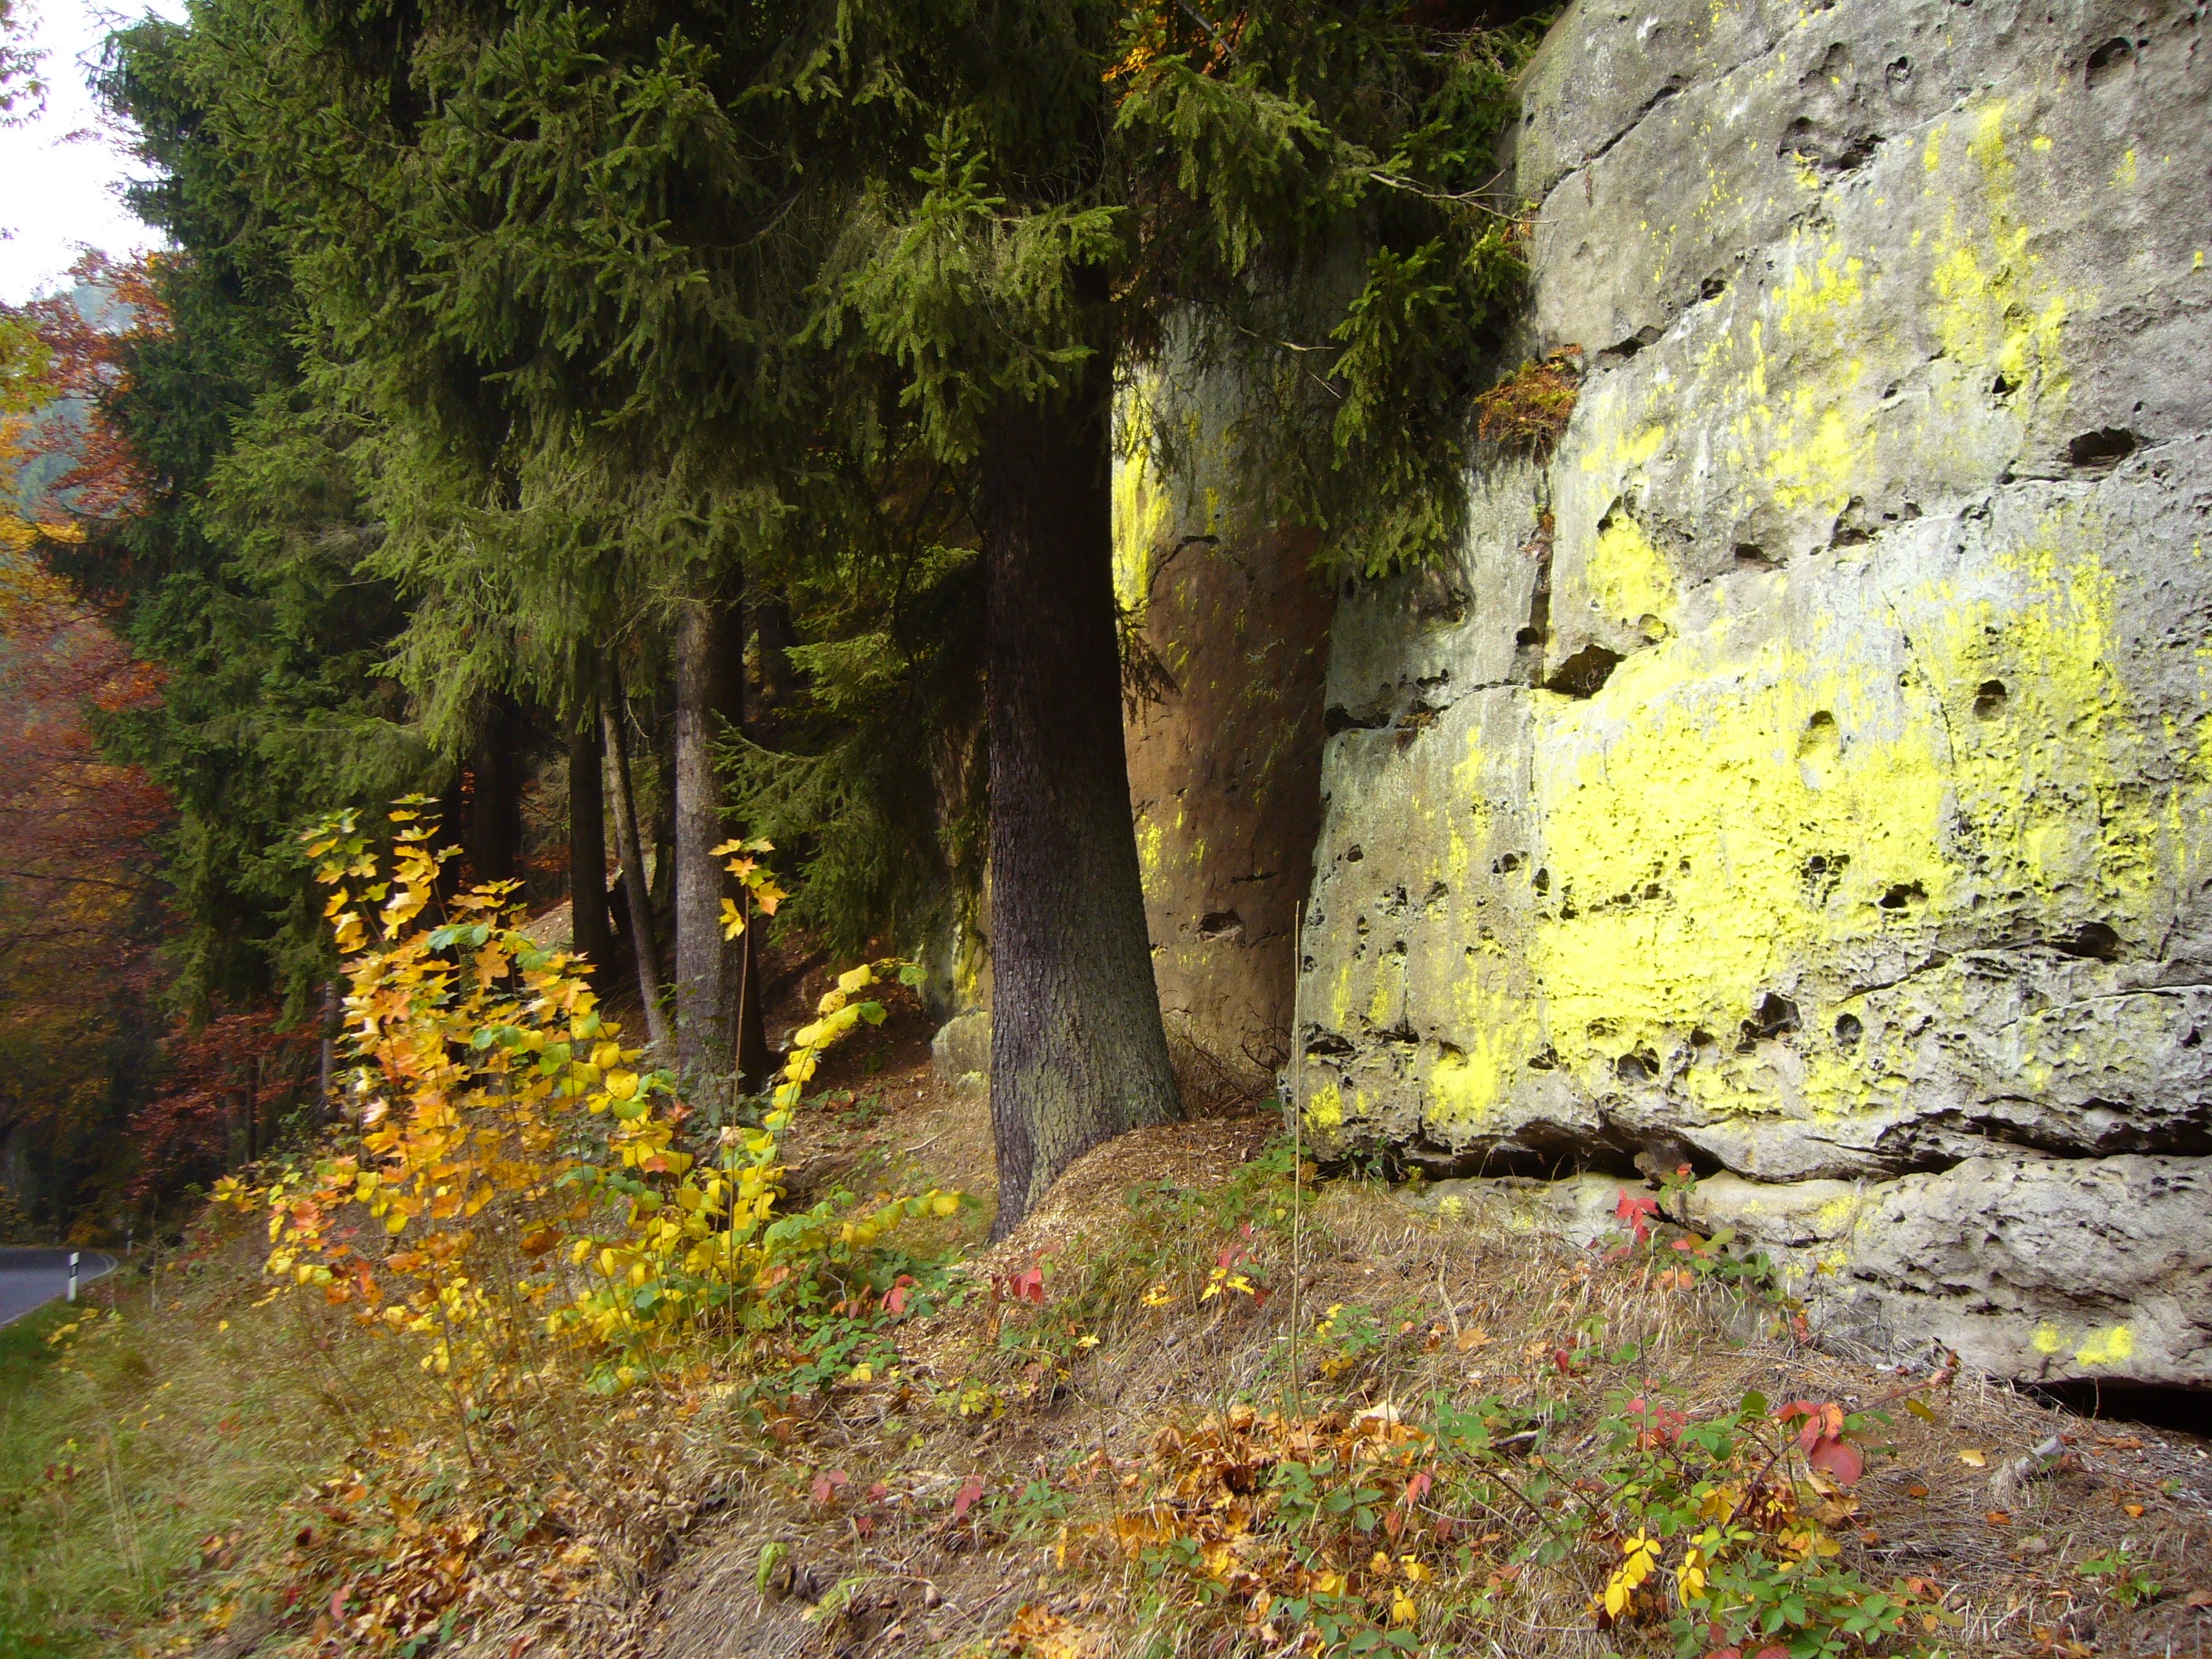
tree, forest, rock, plant, trail, leaf, flower, green, autumn, season, woodland, saxon switzerland, kirnitsch, woody plant, sulphur ringworm, hinterhermsdorf